Central London Railway

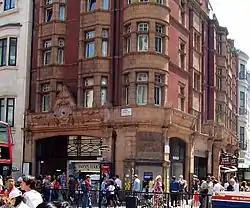
A corner view showing both elevations of a beige terracotta building. The ground floor includes exits from the station and the upper storeys feature a combined brick and terracotta elevation.

Like most legislation of its kind, the Central London Railway Act 1891 imposed a time limit for the compulsory purchase of land and the raising of capital. The original date specified for completion of construction was the end of 1896, but the time required to raise the finance and purchase station sites meant that construction had not begun by the start of that year. To give itself extra time, the CLR had obtained an extension of time to 1899 by the (57 & 58 Vict. c. lvii). Construction works were let by the ETCL as three sub-contracts: Shepherd's Bush to Marble Arch, Marble Arch to St Martin's Le Grand and St Martin's Le Grand to Bank. Work began with demolition of buildings at the Chancery Lane site in April 1896 and construction shafts were started at Chancery Lane, Shepherd's Bush, Stanhope Terrace and Bloomsbury in August and September 1896.